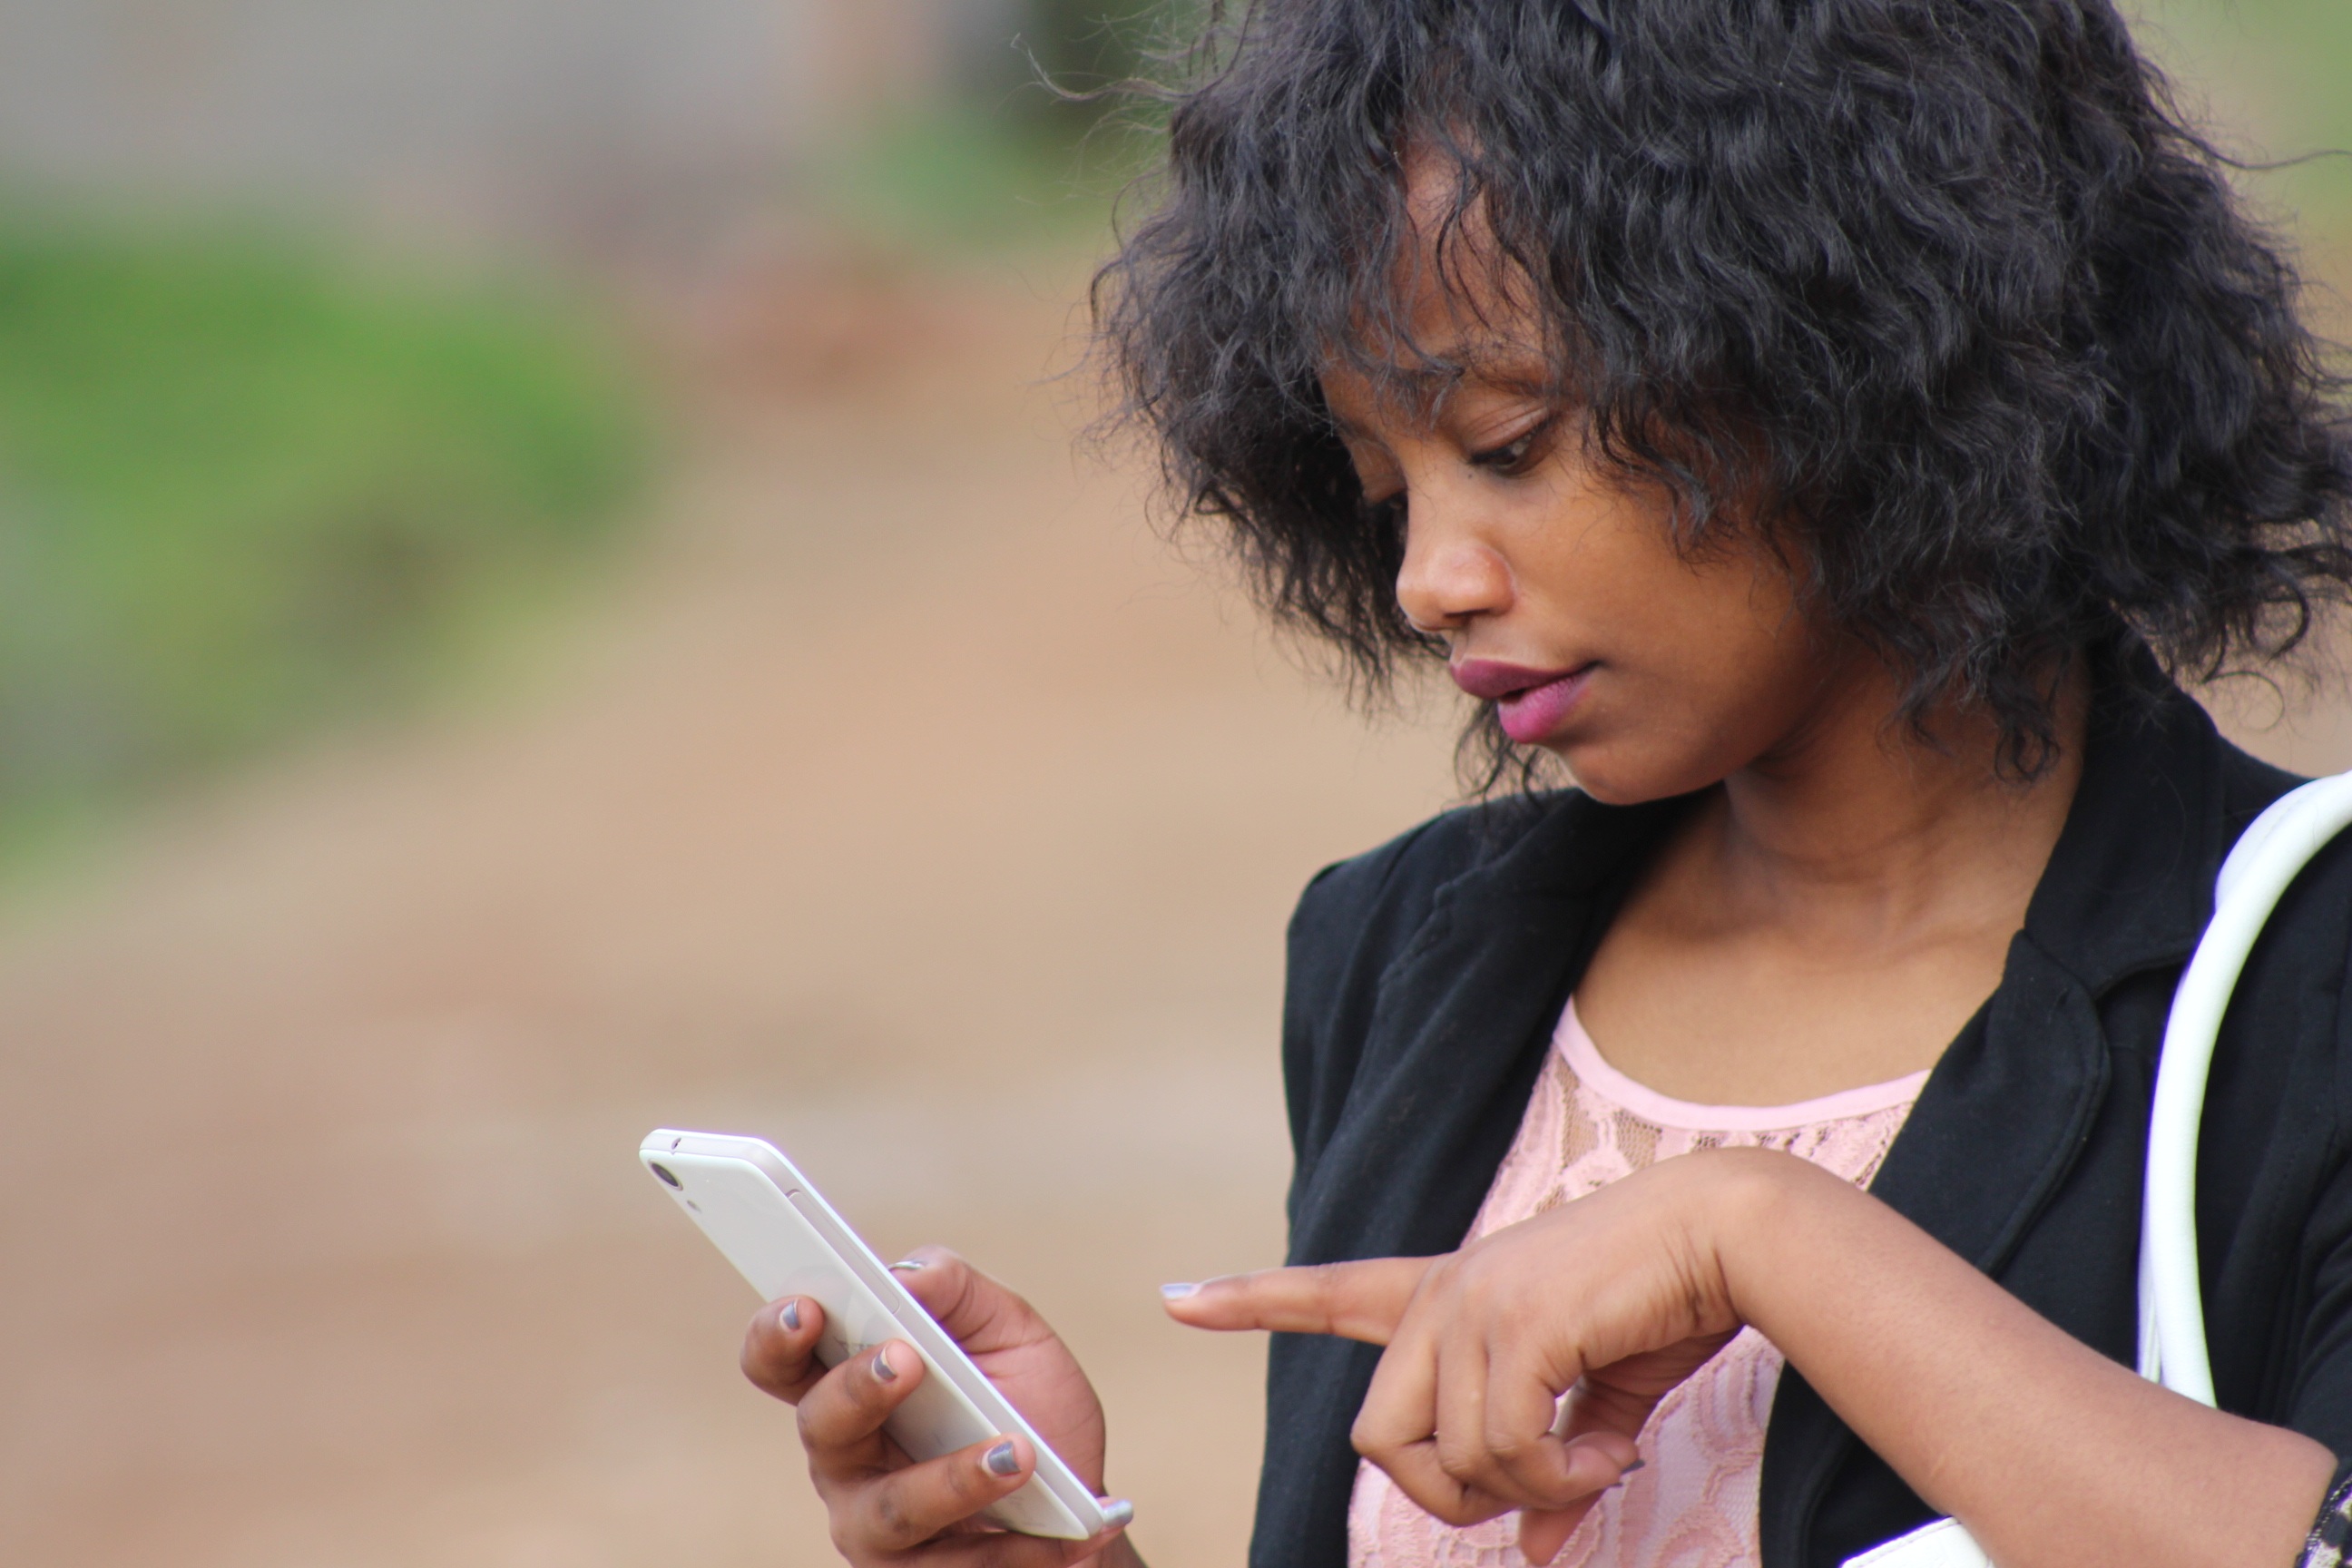
writing, person, people, girl, woman, hair, white, cute, looking, female, thinking, portrait, model, young, phone, child, gesture, fashion, business, black, lady, facial expression, hairstyle, smile, afro, face, one, happy, women, eye, look, skin, beauty, question, african, casual, attractive, emotion, uncertain, confused, puzzled, portrait photography, confused woman